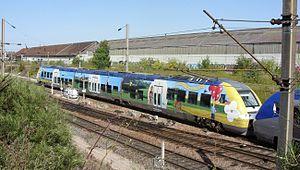
Un TER Champagne Ardenne près de la gare de Reims
Le TER Champagne-Ardenne est le réseau transport express régional de l'ancienne région administrative Champagne-Ardenne.